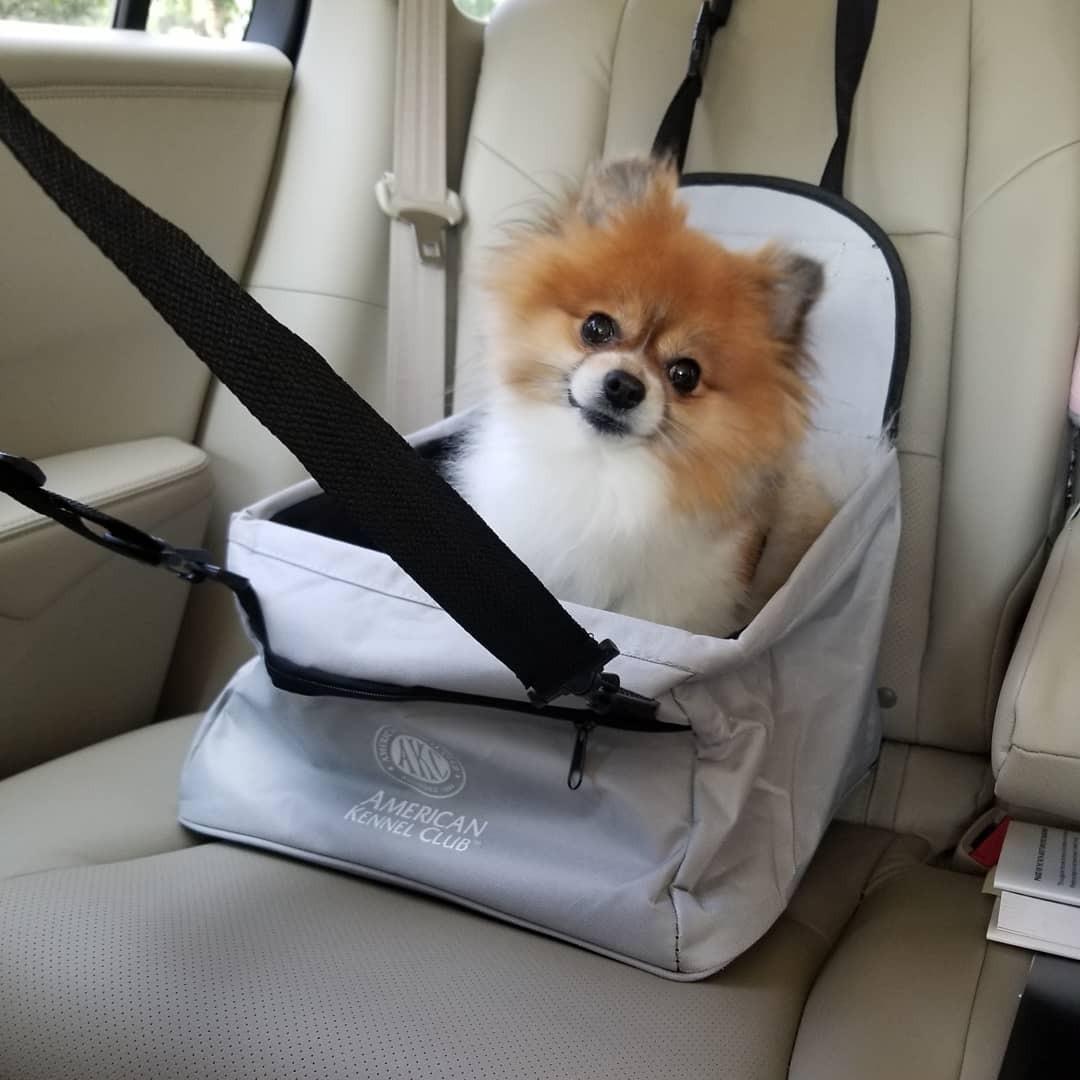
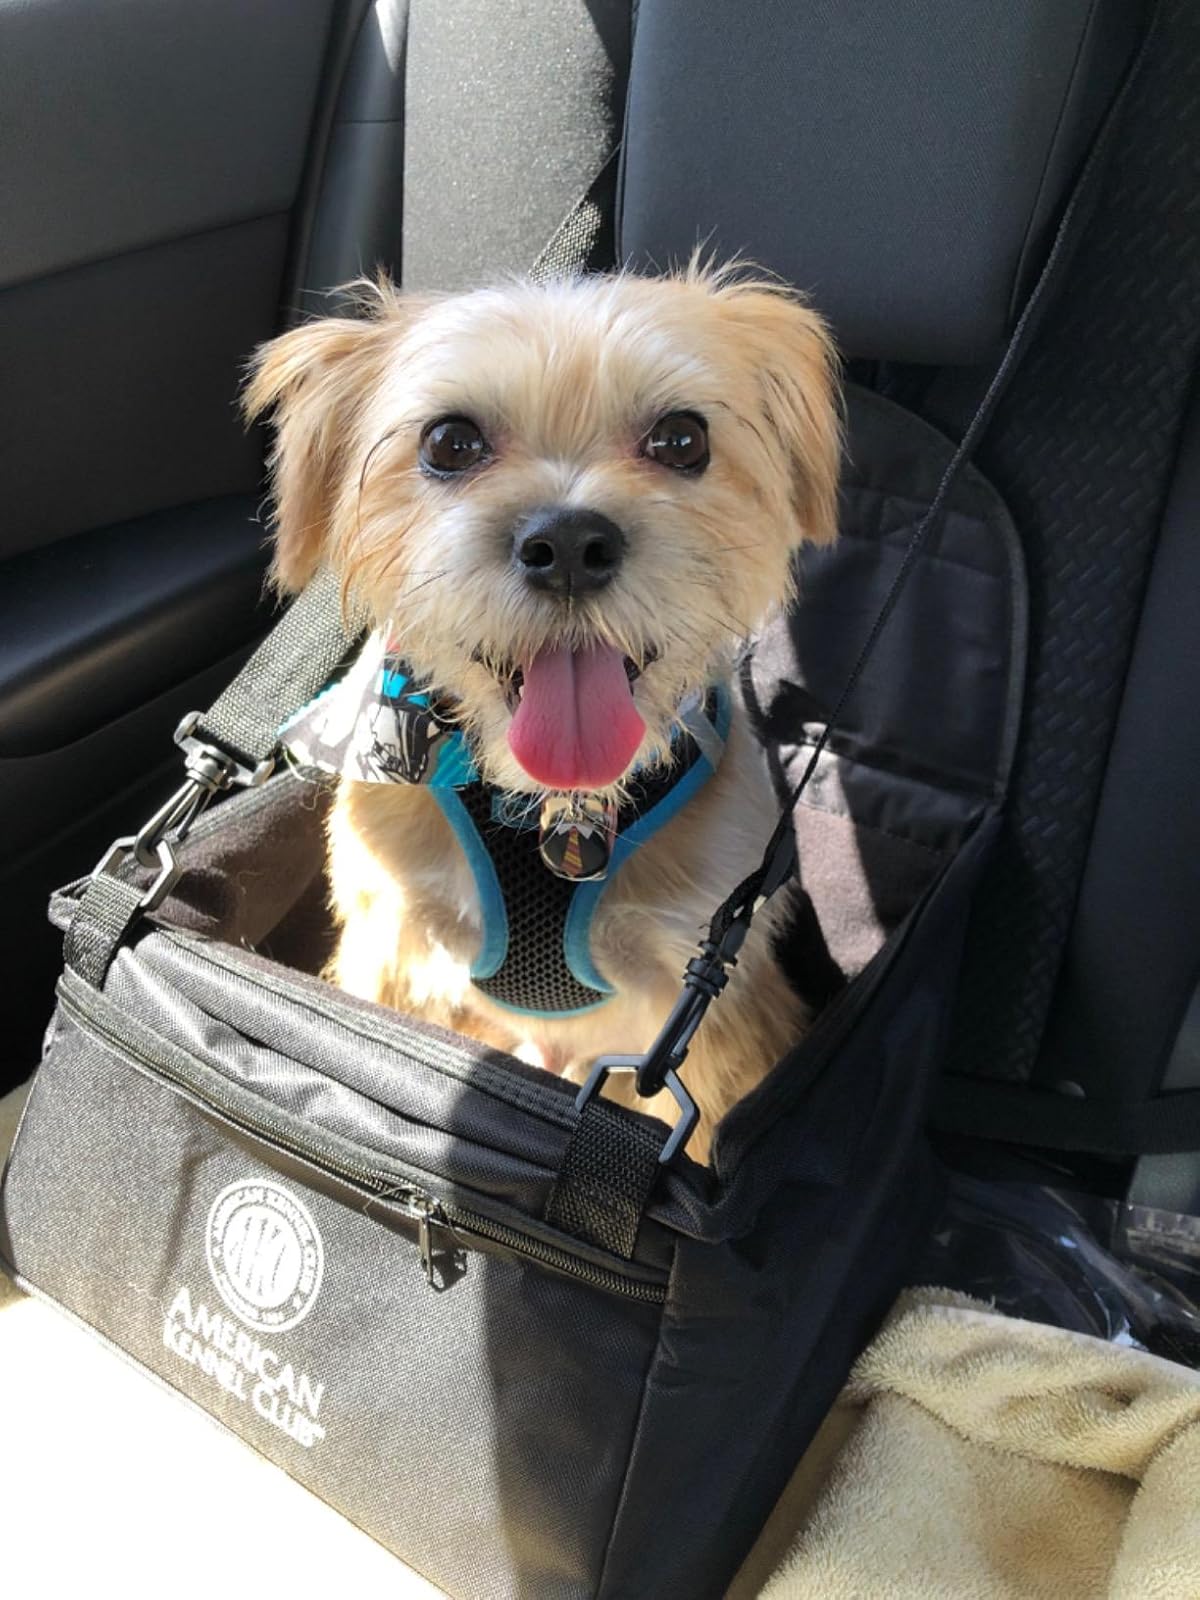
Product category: items_kennel
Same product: no